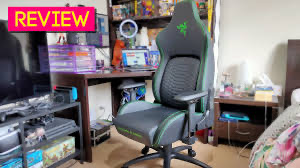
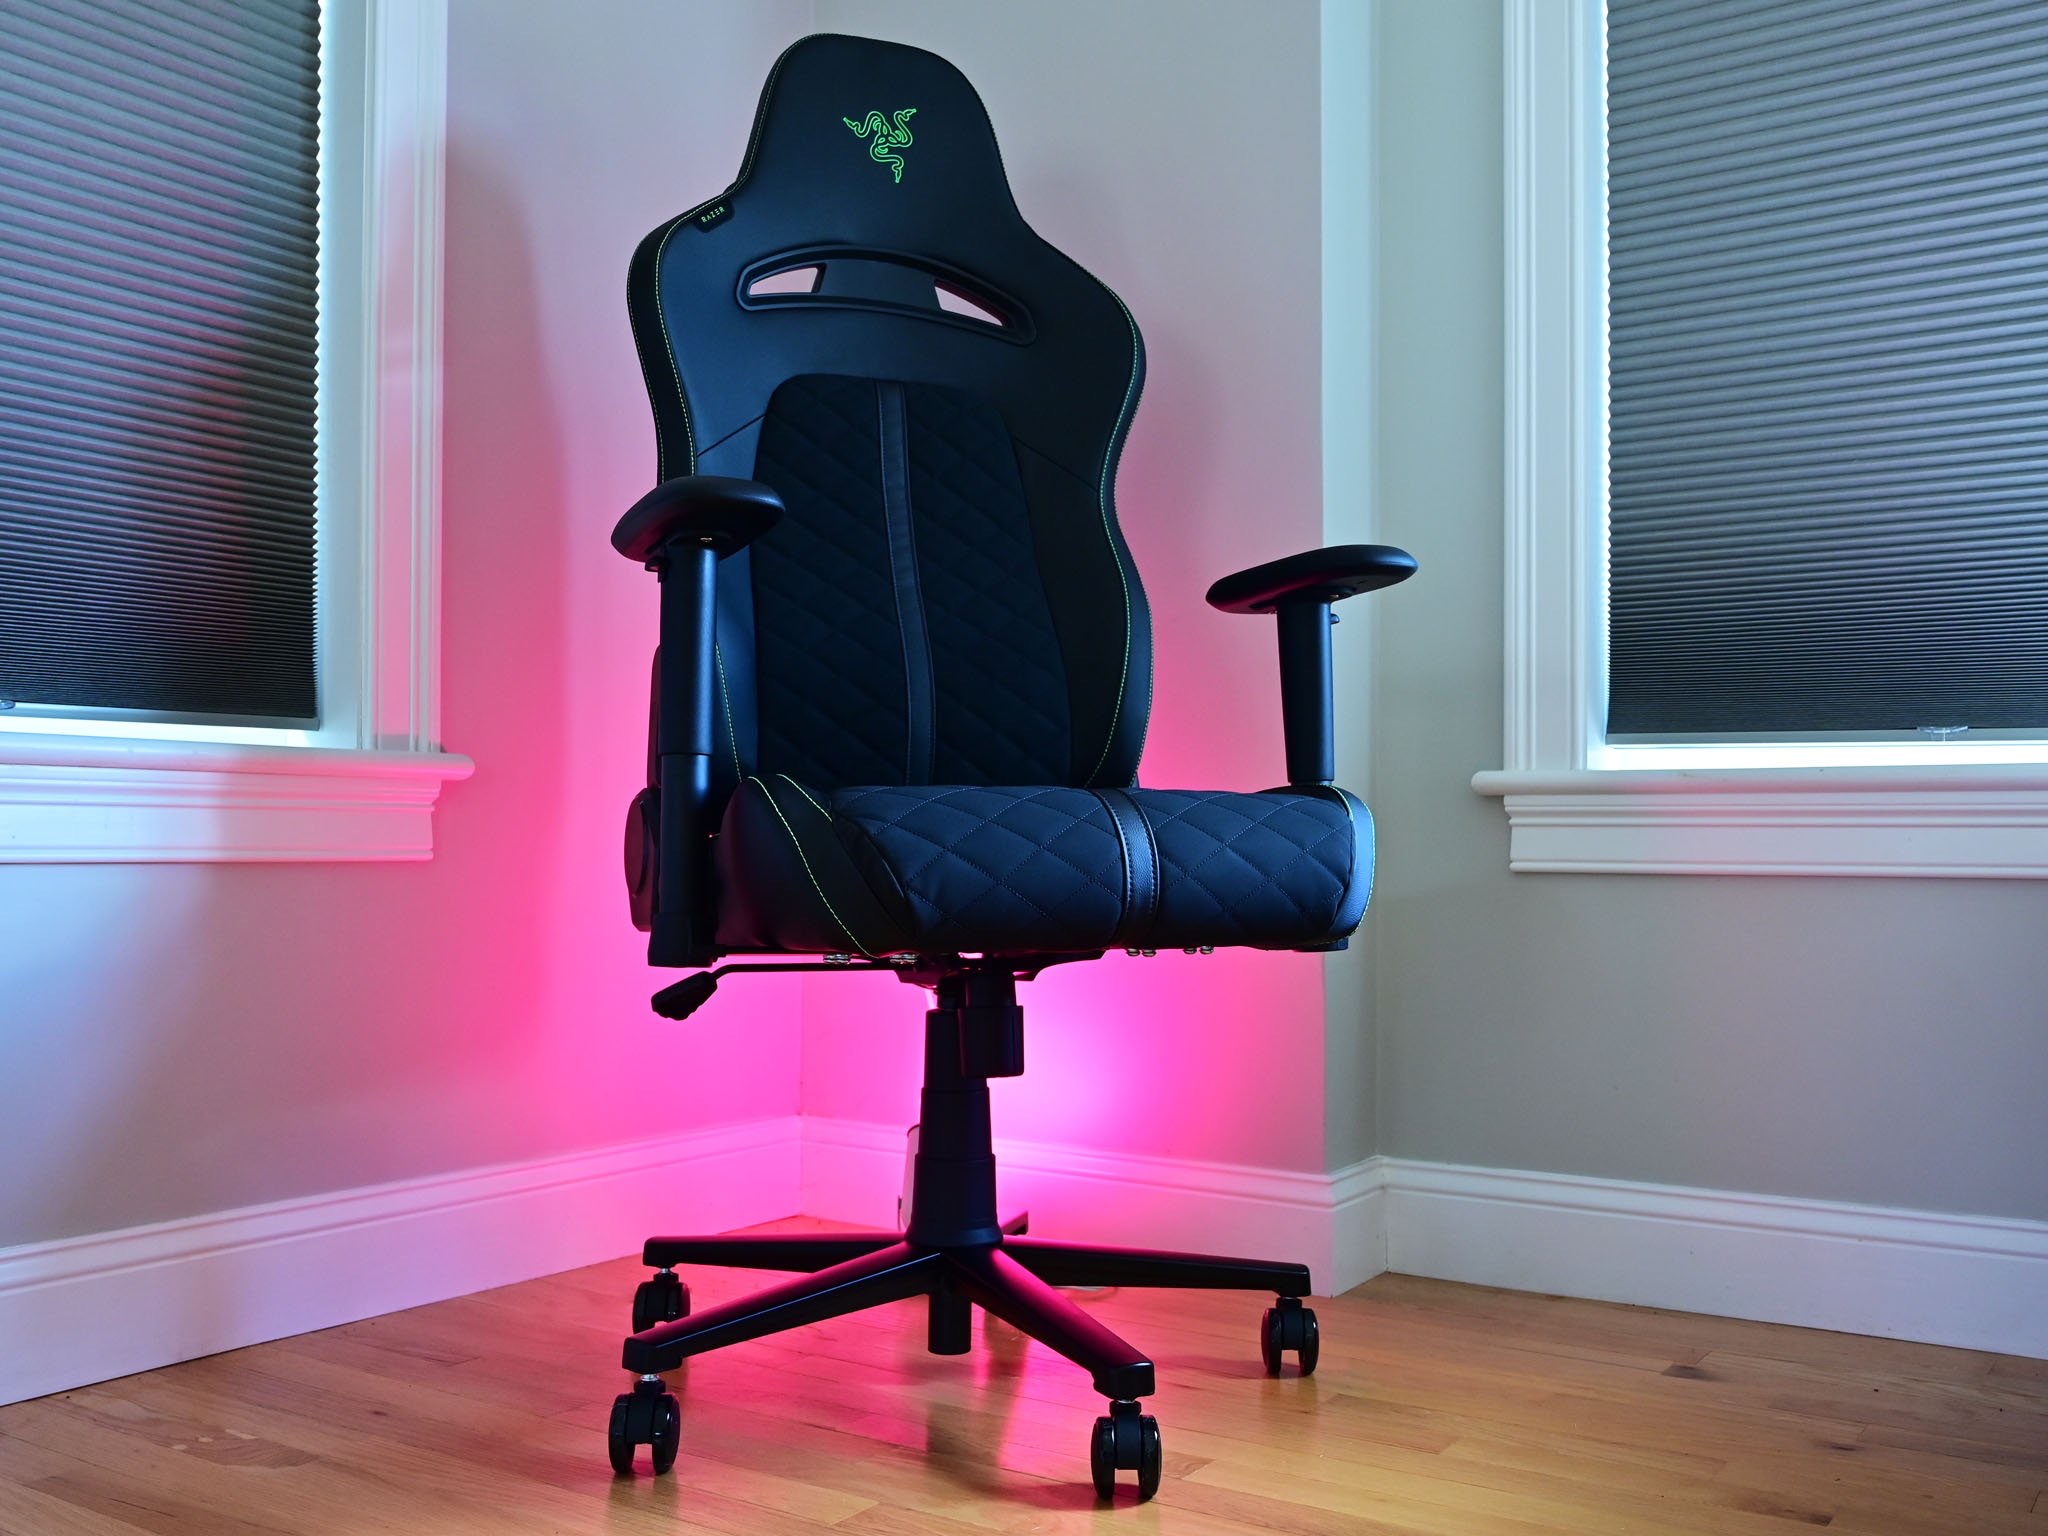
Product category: items_chair
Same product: no